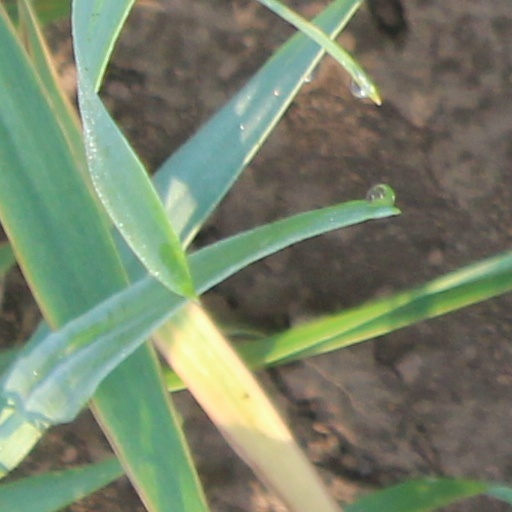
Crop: wheat